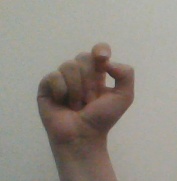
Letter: fa